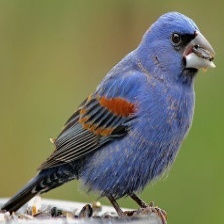
Species: BLUE GROSBEAK
Scientific name: PASSERINA CAERULEA